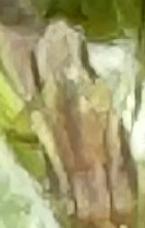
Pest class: english_grain_aphid